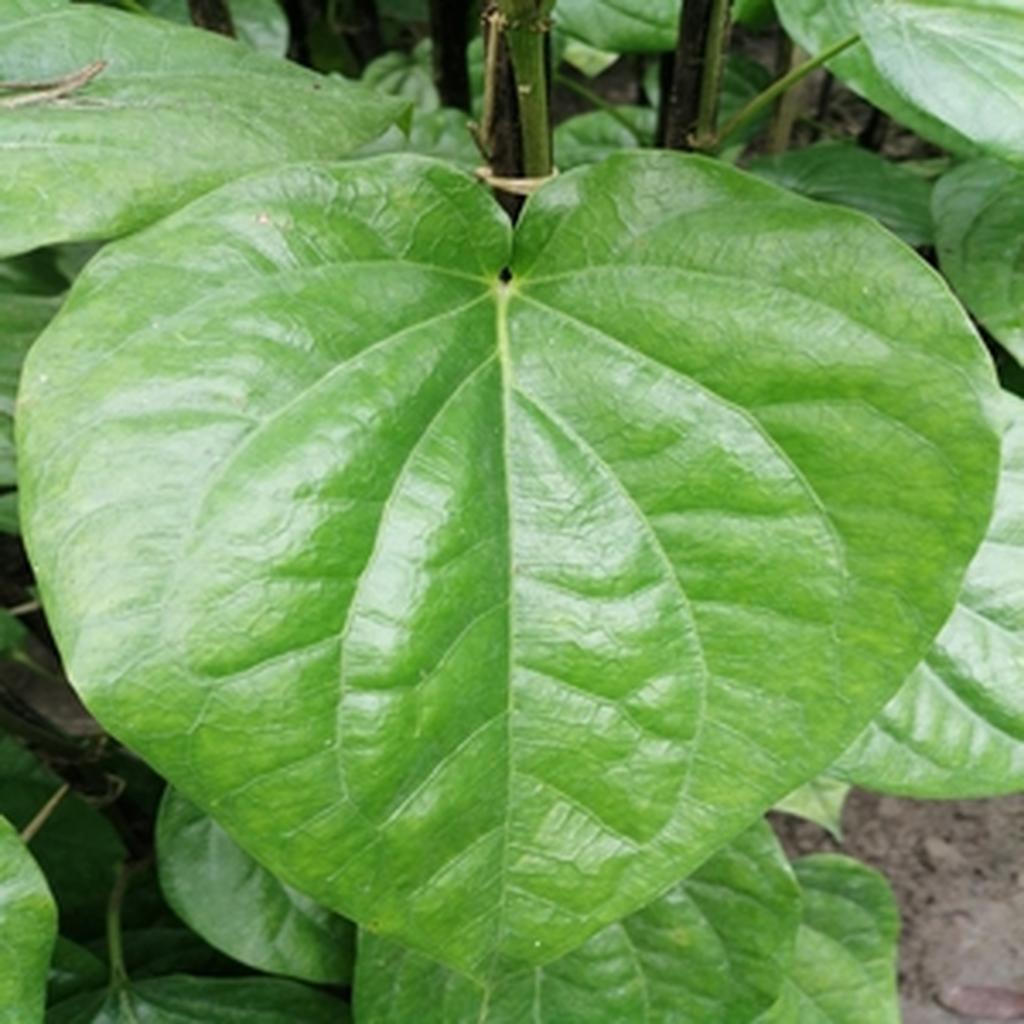
Label: Healthy_Leaf